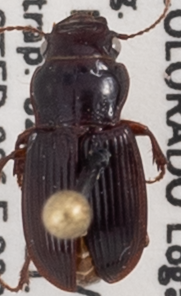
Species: Cratacanthus dubius
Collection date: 2021-06-02
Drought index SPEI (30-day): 1.13
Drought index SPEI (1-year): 0.09
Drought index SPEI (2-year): -0.33